Charles III William

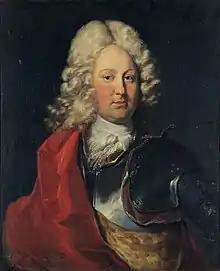
Margrave Karl III. Wilhelm of Baden-Durlach, 1710, by Johann Rudolf Huber

Charles III William (– 12 May 1738) was Margrave of Baden-Durlach between 1709 and 1738. He was the son of Margrave Frederick Magnus of Baden-Durlach and Augusta Maria of Schleswig-Holstein-Gottorp.